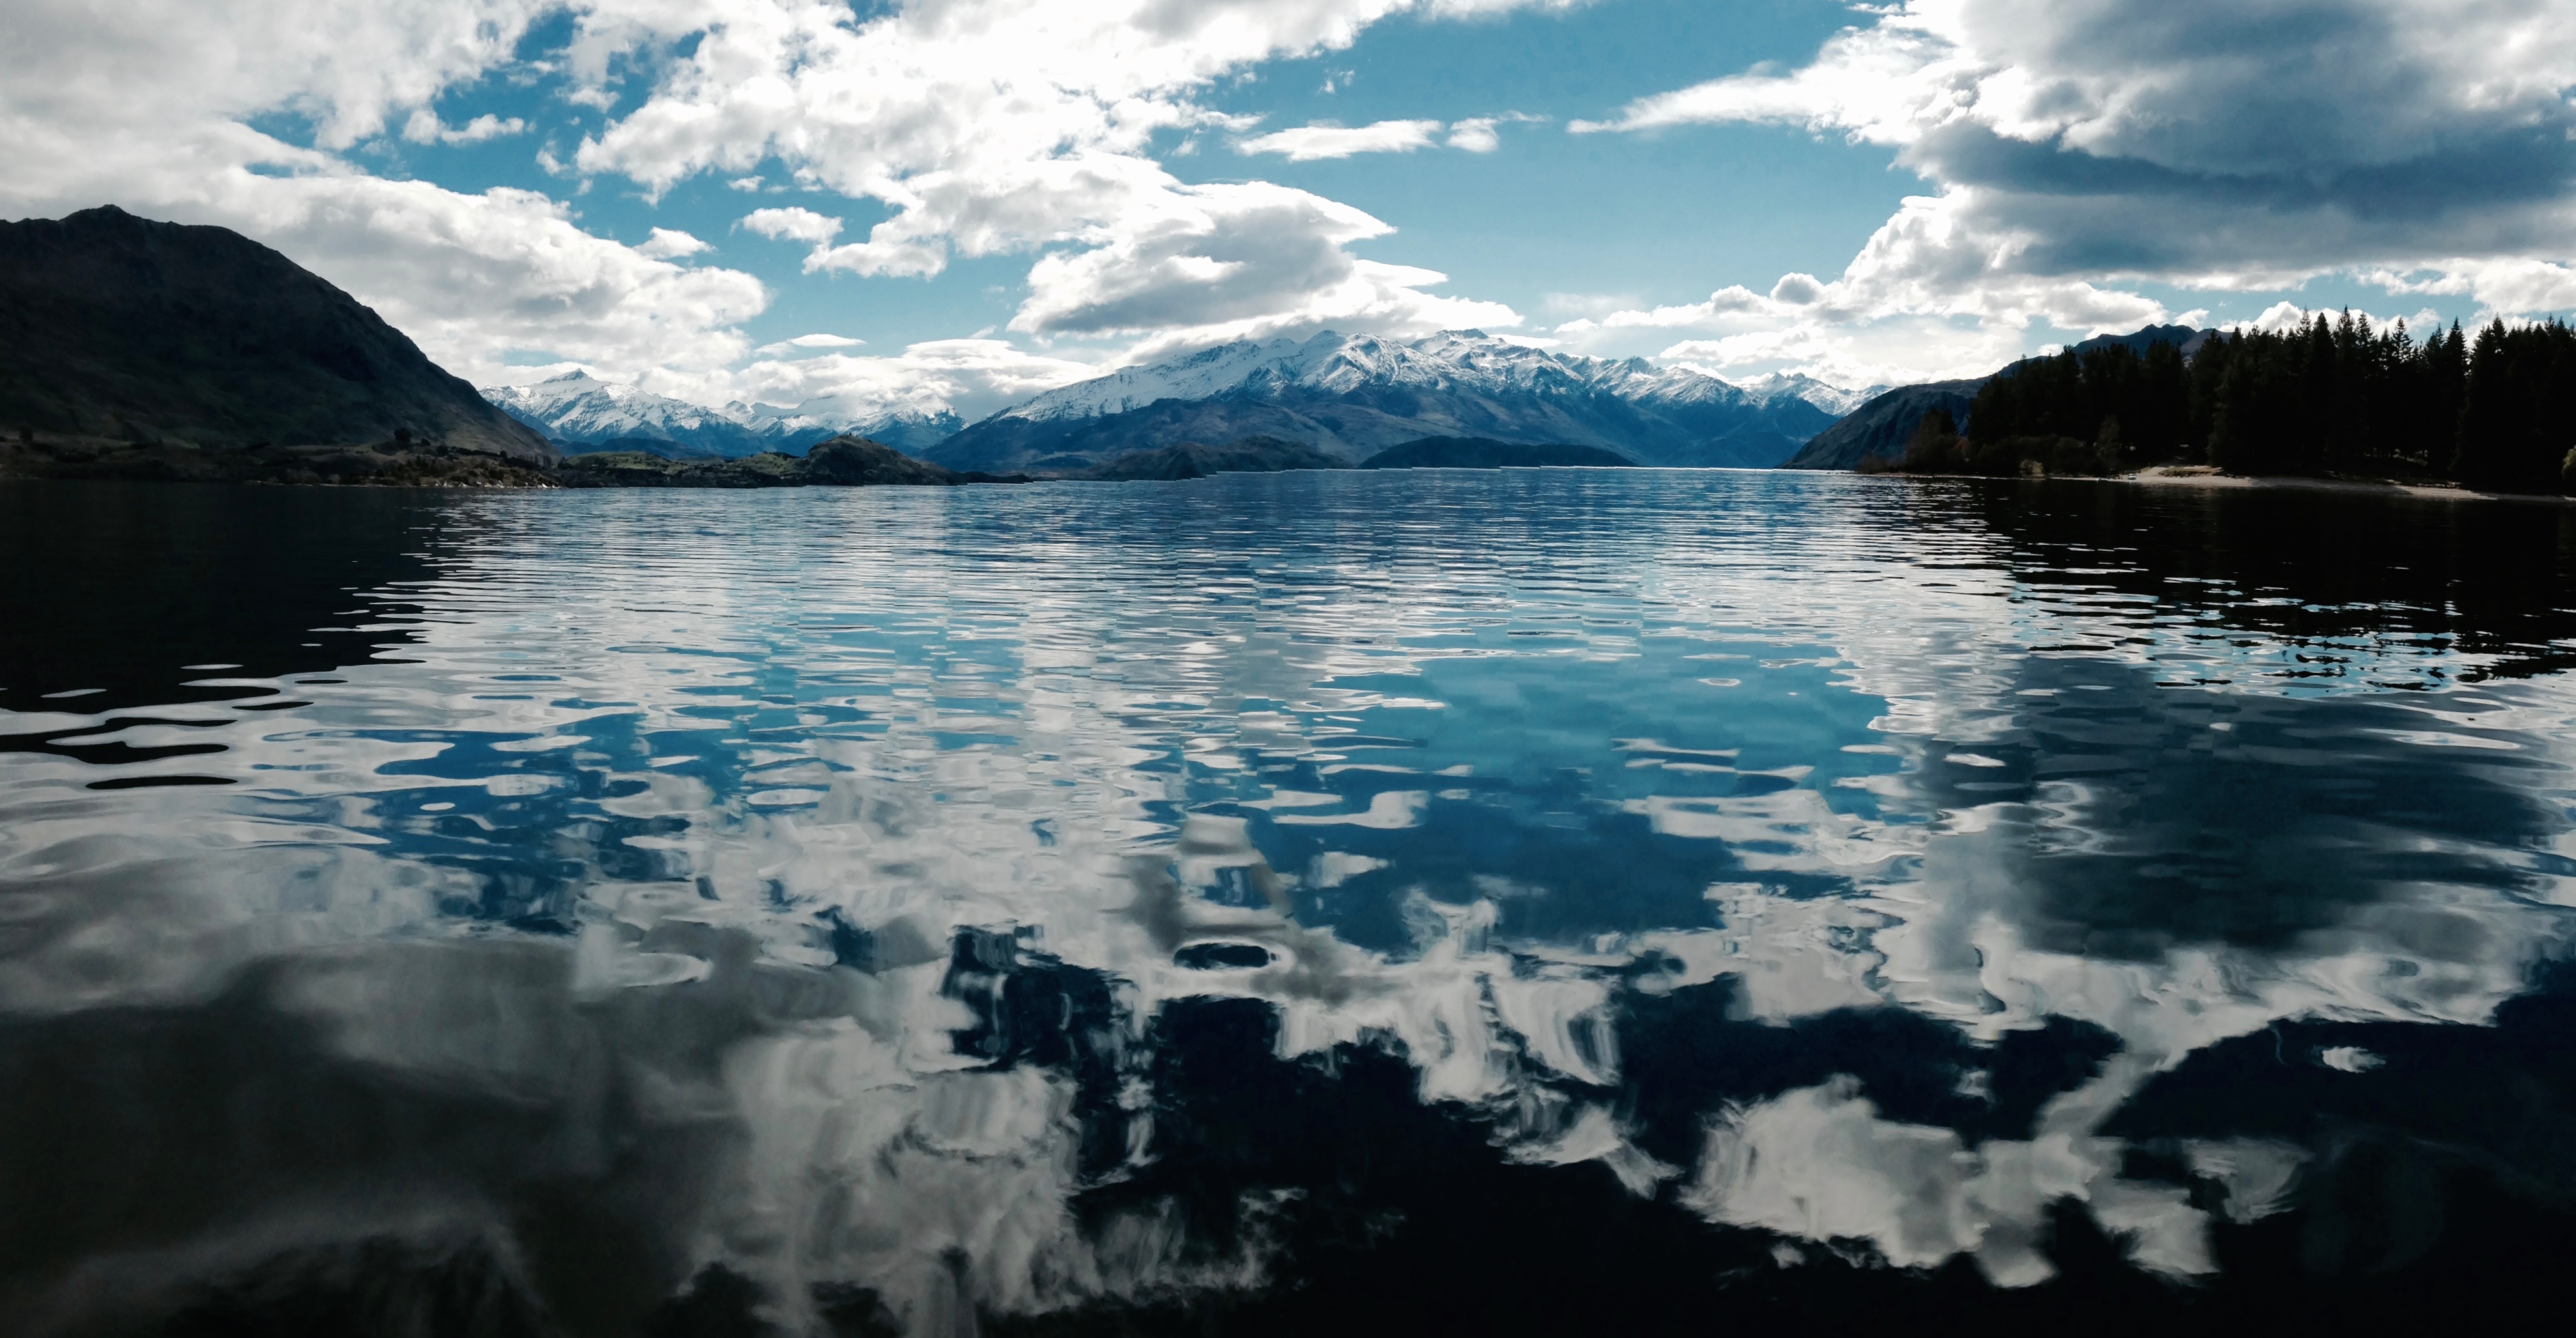
sea, coast, ocean, mountain, cloud, lake, ice, reflection, bay, fjord, arctic, loch, arctic ocean, glacial landform